List of people executed by lethal injection

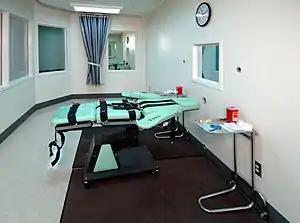
A lethal execution room in the San Quentin State Prison in California

Lethal injection is the practice of injecting one or more drugs into a person by a government for the express purpose of causing immediate death. While Nazi Germany was known to execute enemies of the state using an injection of lethal drugs, the first country to legalize and formally implement what is referred to today as lethal injection was the United States. The state of Texas adopted it as its form on capital punishment in 1977 and executed the first person by it, Charles Brooks Jr., in 1982. The practice was subsequently adopted by the other US states using capital punishment. As of 2025, the method is available for use by 27 US states, as well as by their federal government and military.